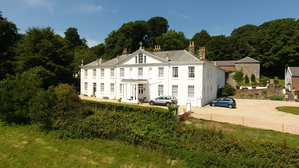
Sir Ernest Joseph Soares, d'Upcott House dans la paroisse de Pilton, près de Barnstaple dans le North Devon, est un avocat britannique et un homme politique libéral.